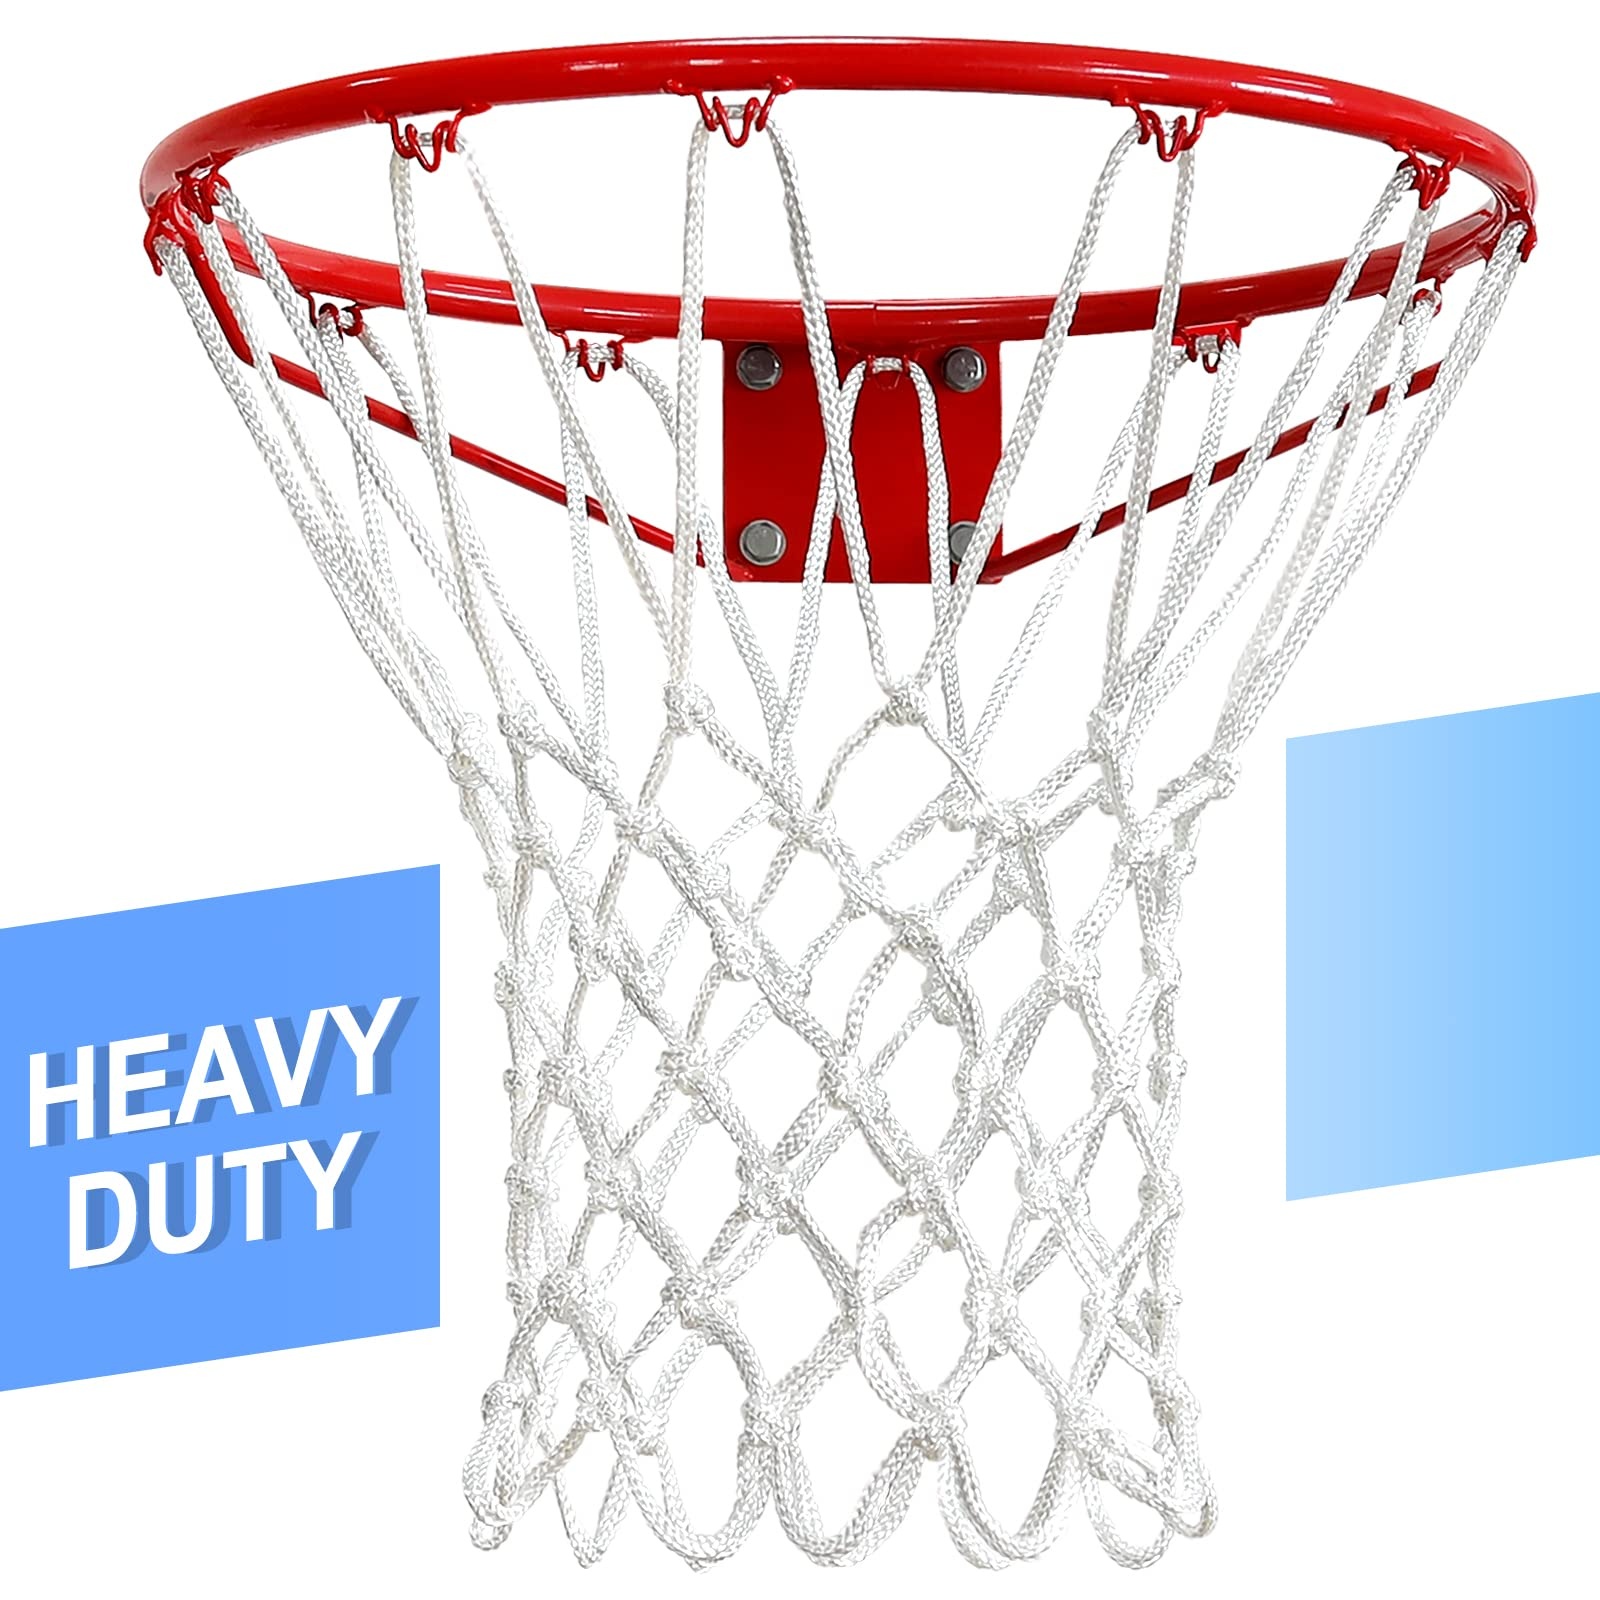
LAO XUE Basketball Net Outdoor,(7.16 oz) 12 Loops Professional Heavy Duty Basketball Net Replacement,All Weather Anti Whip, Suitable for Outdoor Standard 12 Loops Basketball Hoop
Brand: LAO XUE
Brand: LAO XUE Color: white Features: 🏀 Upgraded Thickening Design: LAO XUE 12 Loops Heavy Duty basketball net is officially sized for 21 inches in length,weighing 7.16 Ounce,to fit all standard 12 loops basketball hoops. 🏀 High-quality Materials: Made of highest-quality and thickest polyester fibers,withstand the effects of all weather and constant fiercely pull& hang for years of use outside. 🏀 Easy to Install: Apply advanced cross weaving technology make it extremely easy to install and replace on any standard sized basketball rim. 🏀 Anti-Whip: The Anti-Whip, Anti-tangle technology helps prevent nets from getting tangled with the rim whenever the ball goes into the hoop, while provide that sweet swish sound of the perfect shot. 🏀 For Basketball Fans: Perfect for people school playgrounds, public outdoor recreational basketball courts or professional athletes at competitive games on Weekend,Holiday,Halloween,Christmas and Birthday. Binding: Sports EAN: 0610452697439 Package Dimensions: 9.6 x 6.5 x 0.7 inches
Category: Sporting Goods > Athletics > Basketball > Basketball Hoop Parts & Accessories > Basketball Nets